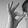
ASL letter: F